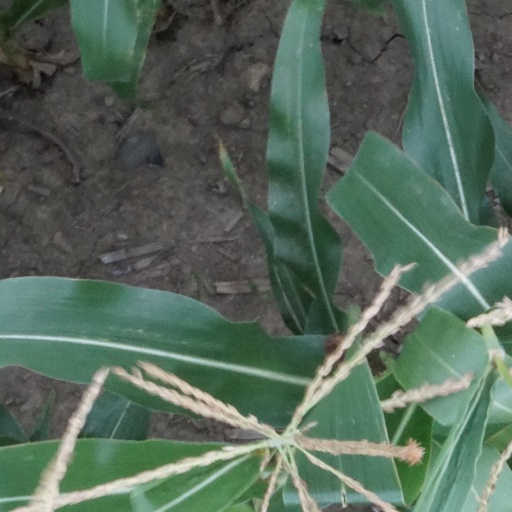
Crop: maize; corn